Cartridge (firearms)

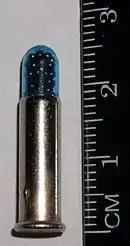
CCI .22LR snake shot loaded with No. 12 shot

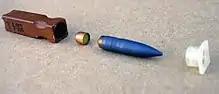
An example of caseless ammunition. This disassembled round, the 4.73×33mm, is used in the Heckler & Koch G11 rifle.

"Snake shot" (AKA: "bird shot", "rat shot" and "dust shot") refers to handgun and rifle rounds loaded with small lead shot. Snake shot is generally used for shooting at snakes, rodents, birds, and other pests at very close range.